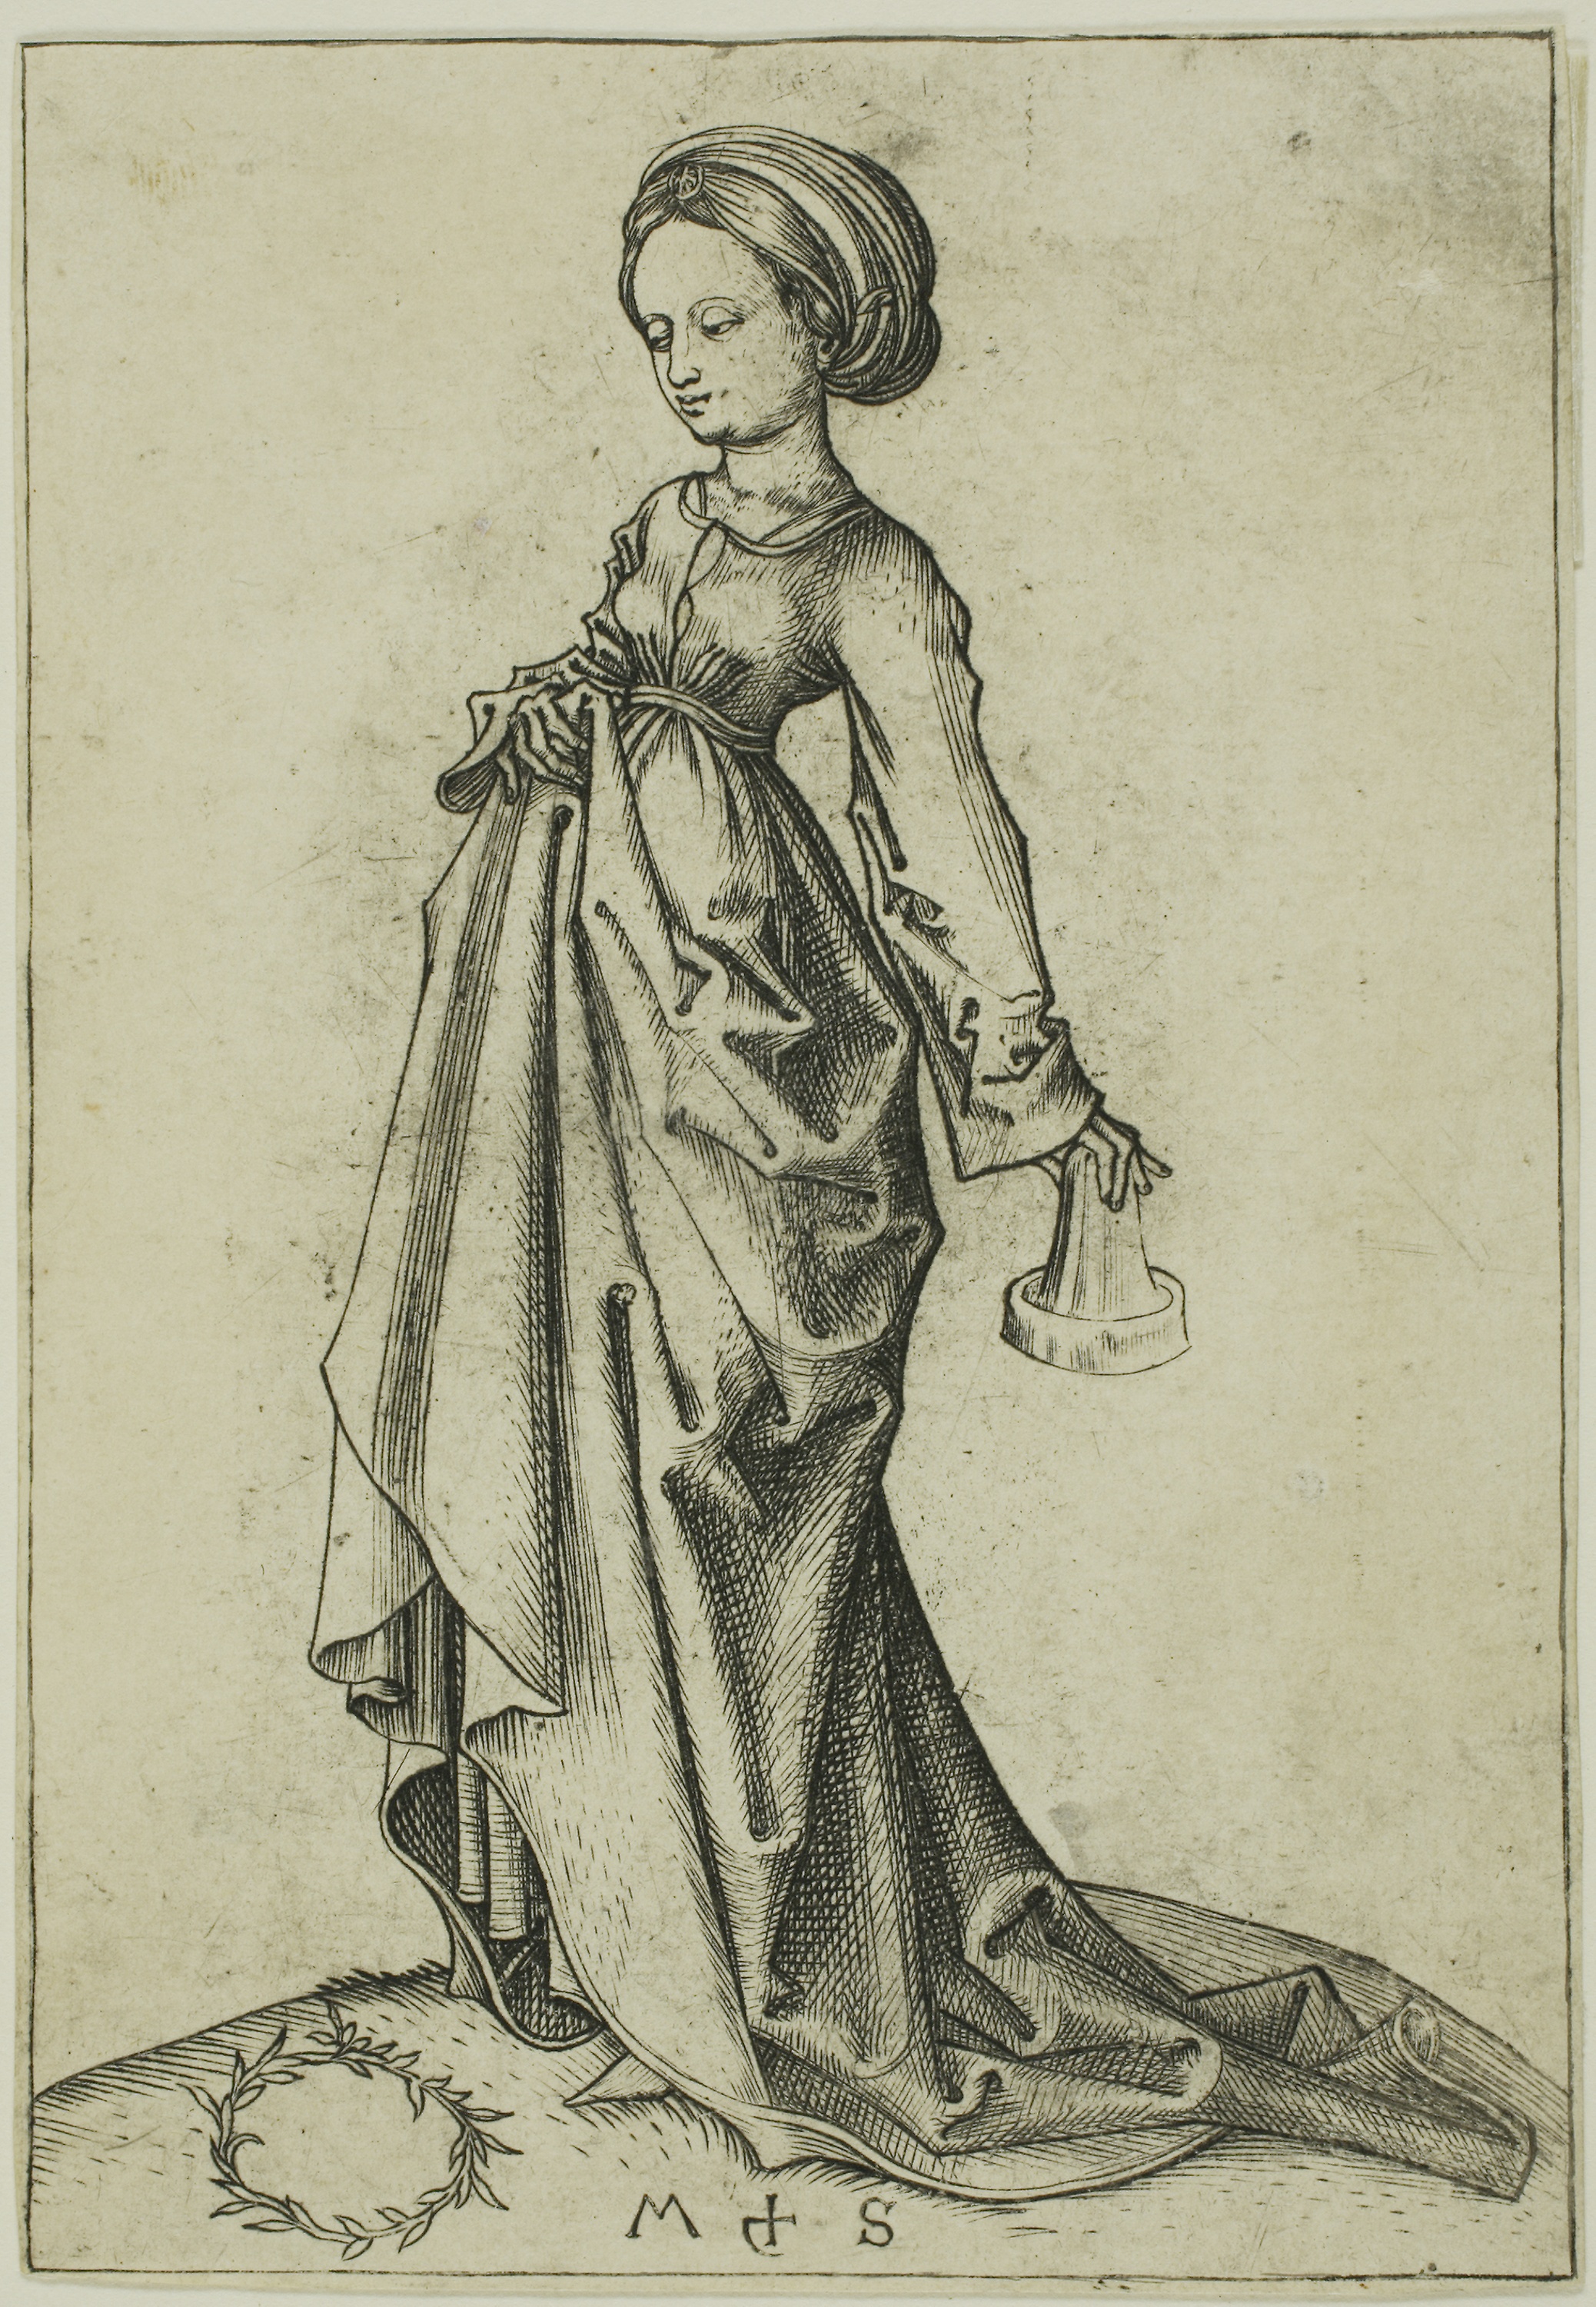
clothing, standing, art, history, costume design, figure drawing, illustration, artwork, drawing, portrait, vintage clothing